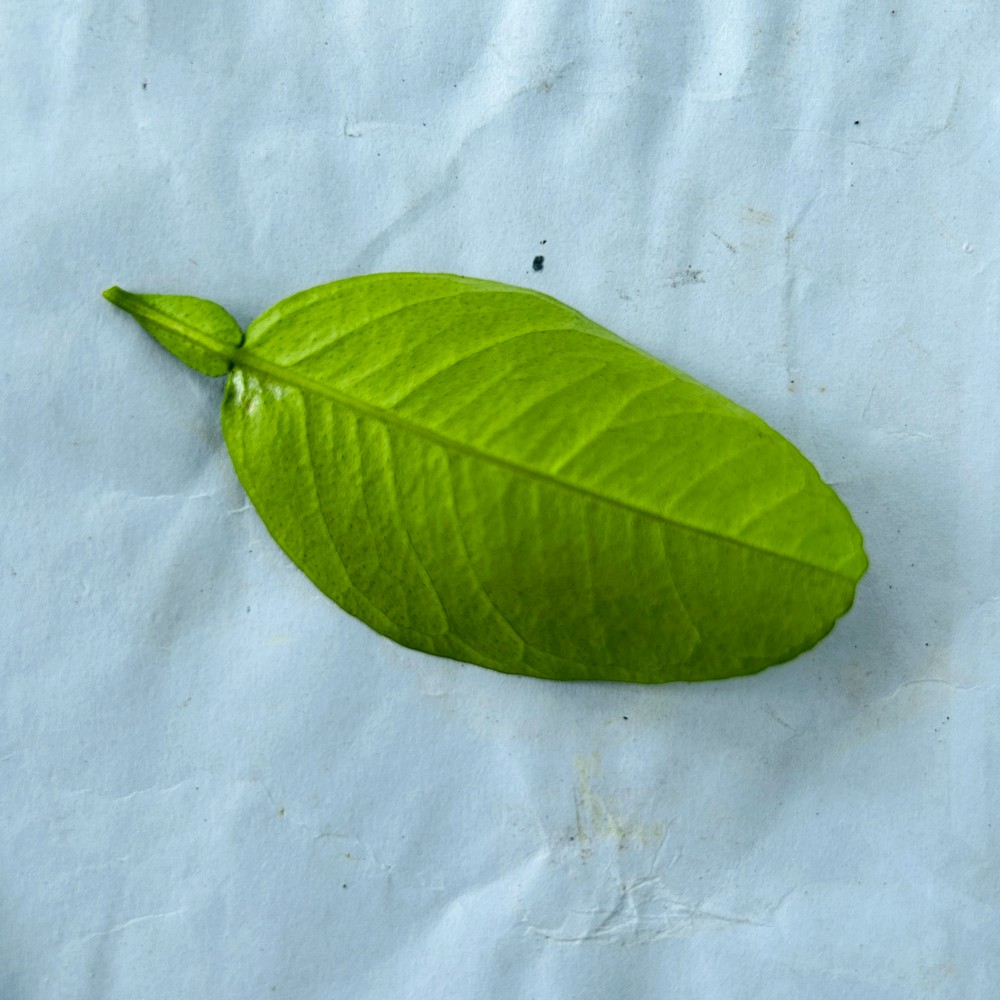
Label: Healthy Leaf